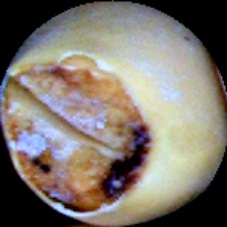
Label: Broken